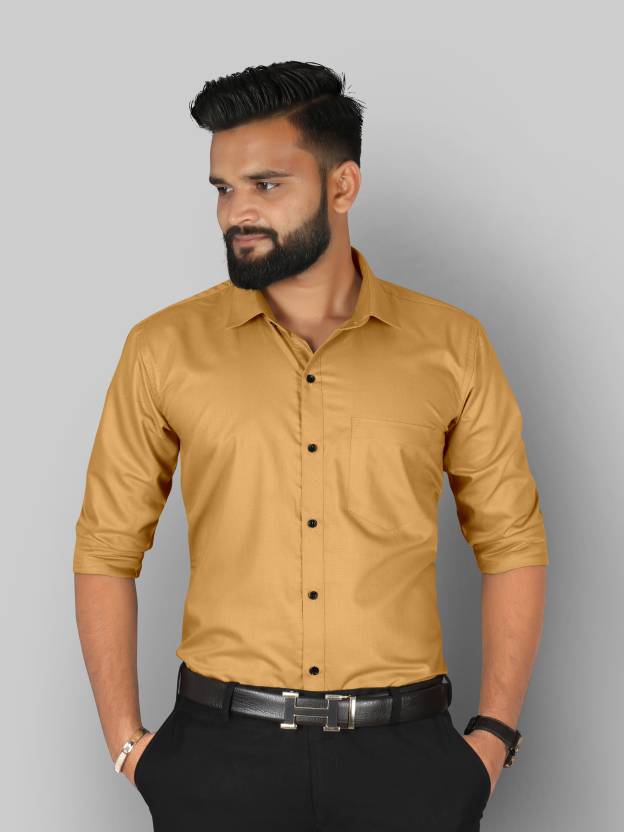
Product: Men Regular Fit Solid Spread Collar Formal Shirt
Price: ₹379
Colors: Khaki
Pattern: Solid
Description: Prime quality Full sleeves Plain Shirt direct from the manufacturer which gives you perfect fit, comfort feeling with handsome look. Wear it with some slacks to the office and throw on some jeans at night for drinks with the guys. The style you want and the feel you need all rolled into this shirt.